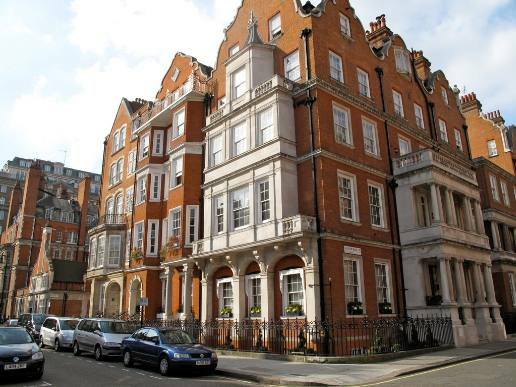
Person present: No